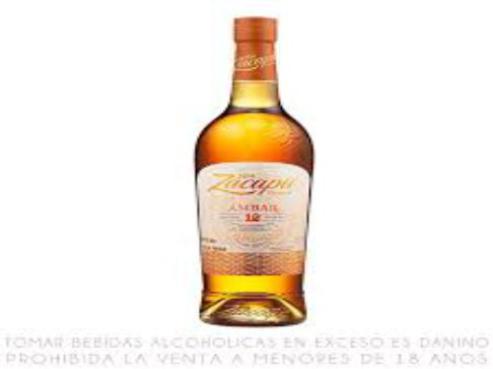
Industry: Food